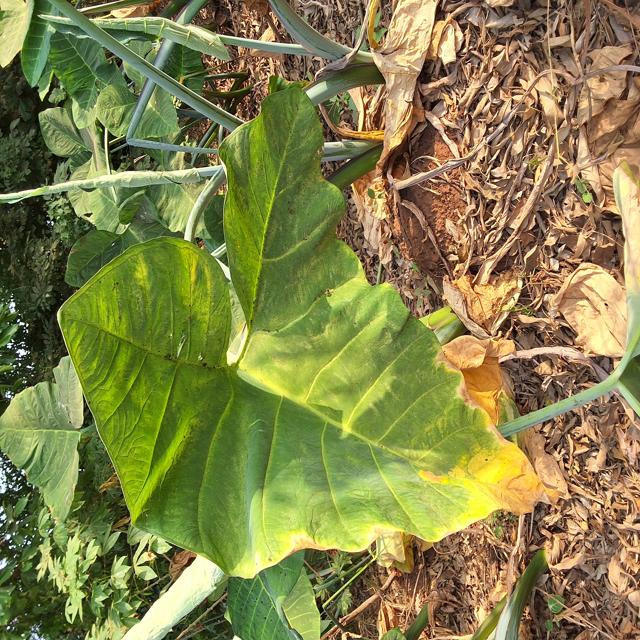
Label: Early_Blight